List of modern great powers

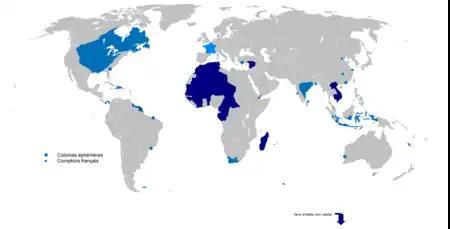
The French empire with its colonies (dark blue) and occupied territories (light blue) in 1812

Sweden also had colonial possessions as a minor colonial Empire that existed from 1638 to 1663 and later from 1784 to 1878. Sweden founded overseas colonies, principally in the New World. New Sweden was founded in the valley of the Delaware River in 1638, and Sweden later laid claim to a number of Caribbean islands. A string of Swedish forts and trading posts was constructed along the coast of West Africa as well, but these were not designed for Swedish settlers.